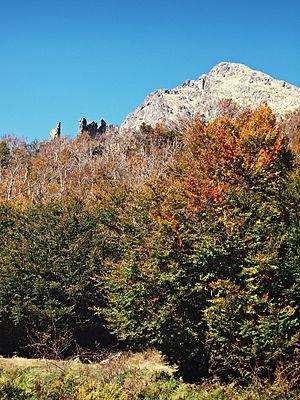
La forêt de Vizzavona est un massif forestier du centre de la Corse. Elle se situe sur la commune de Vivario, dans le département de la Haute-Corse. Elle est la propriété de la Collectivité territoriale de Corse.